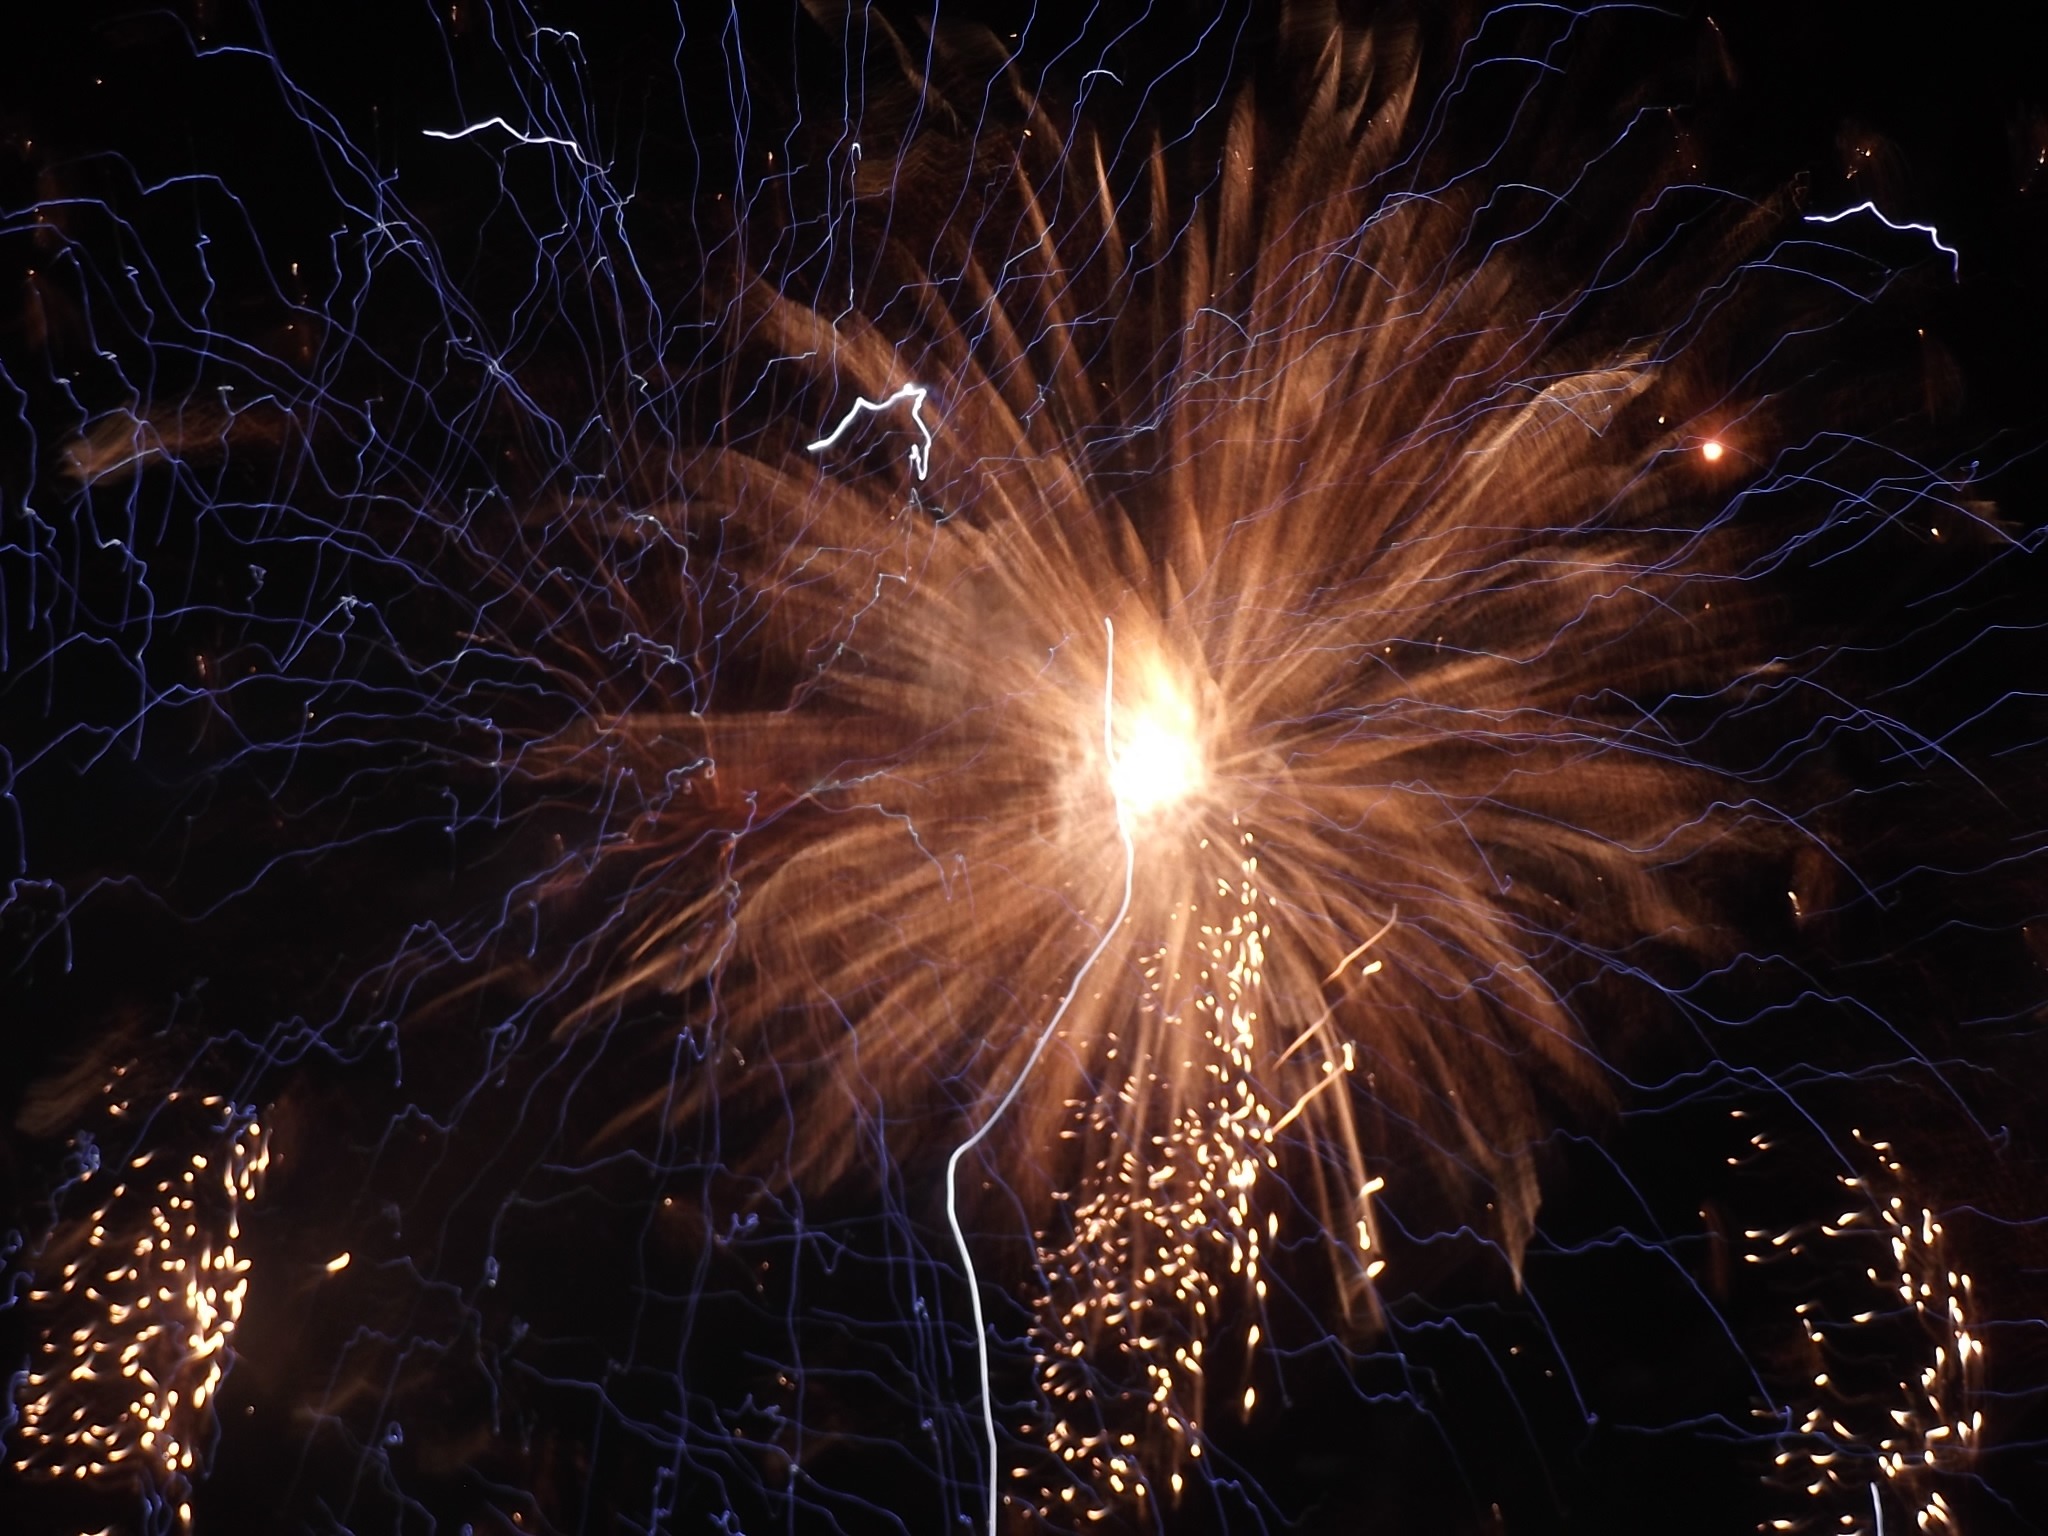
dark, recreation, sparkler, fire, black, colorful, at night, fireworks, event, sylvester, outdoor recreation